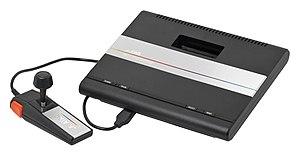
L'Atari 7800 est une console de jeux vidéo 8-bit de troisième génération, conçue et commercialisée par le constructeur américain Atari. Elle est sortie début 1986 aux États-Unis, puis dans le courant de l'année au Japon et seulement en 1991 en France.